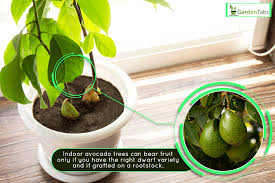
Label: Avocado